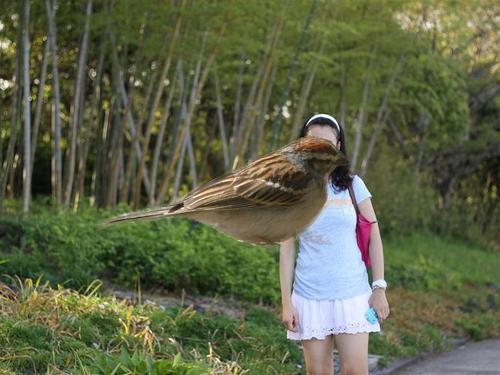
Bird species: Chipping_Sparrow
Bird type: landbird
Background: land